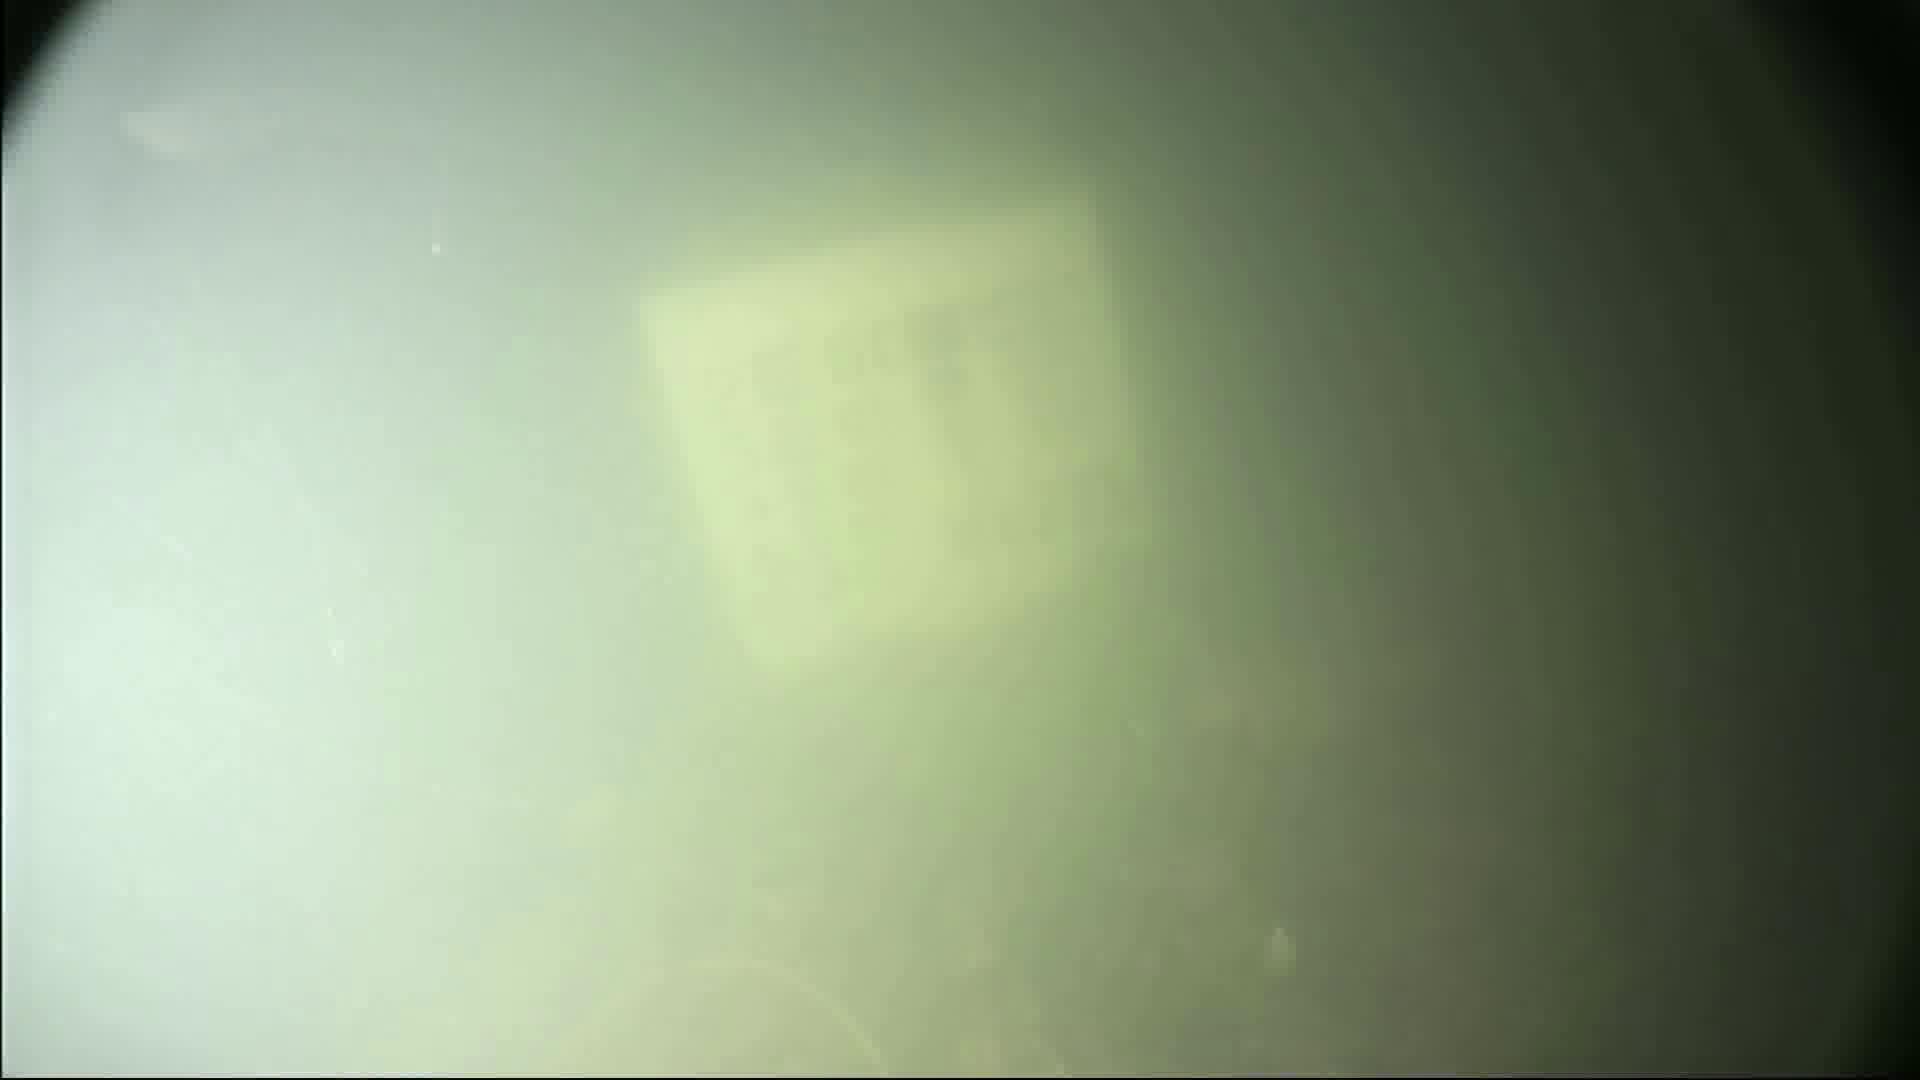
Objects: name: small_fish